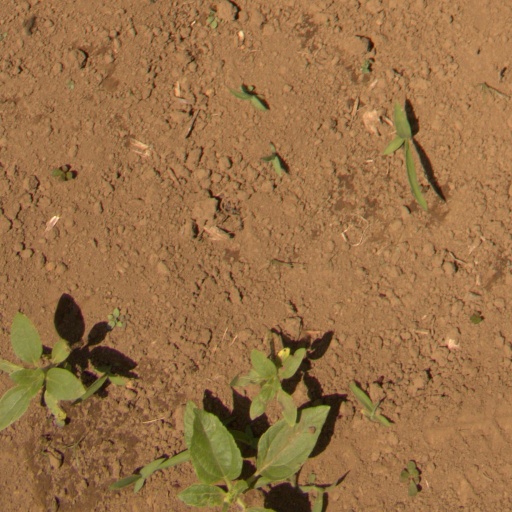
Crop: Jerusalem artichoke